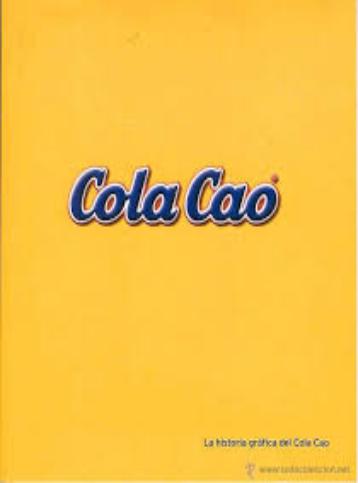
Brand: Cola Cao
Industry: Food